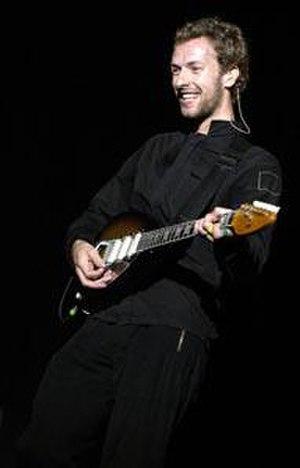
L'University College de Londres, couramment abrégé « UCL », est une prestigieuse université britannique, la plus ancienne de Londres. Elle fait partie de l'Université de Londres. UCL est classée 8ᵉ meilleure université mondiale par le QS World University Rankings en 2020, 15ᵉ par le Times Higher Education World University Rankings, ainsi que 5ᵉ en Europe, 4ᵉ au Royaume-Uni par ces deux mêmes classements. Elle est également classée 15ᵉ par le Academic Ranking of World Universities. The Complete University Guide a classé UCL comme 9ᵉ université la plus sélective du Royaume-Uni et 3ᵉ à Londres derrière l'Imperial College London et LSE. Membre du Russell Group of Universities et du Golden Triangle, ce fut la toute première université britannique à admettre des étudiants sans distinction de race, de classe sociale, de religion ou de sexe. Avec ses 38 000 étudiants, UCL est un des plus grands collèges constitutifs de l'université de Londres.